Pieter Erberveld

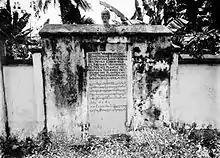
Pieter Erberveld memorial monument (Oud-Jacatraweg, Batavia).

Pieter Erberveld (ca. 1660 – April 14, 1722) was a Eurasian resident of Batavia, Dutch East Indies (now Jakarta), the headquarters of the VOC in Asia, during the 17th and early 18th centuries who was accused of plotting a rebellion with Javanese for January 1, 1722, but was captured and executed, and a monument erected where his house had once stood.